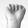
ASL letter: A